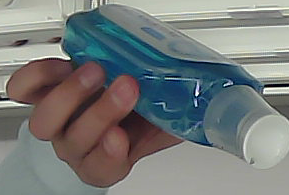
Product: sensodyne_mouthwash